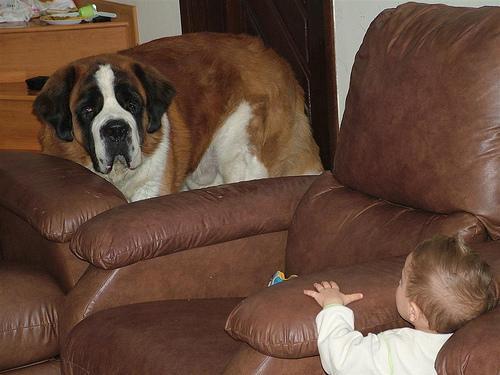
saint bernard